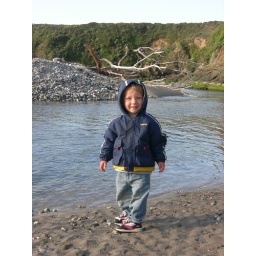
When Isaac grows up he's like to be a rock in the river thrower